Norton ES2

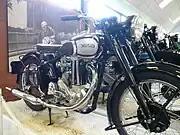
1949 ES2 with telescopic front fork and plunger rear suspension

It was a long stroke single, always 79mm × 100mm bore and stroke, originally launched as a sports motorcycle but throughout its long life it was gradually overtaken by more powerful models.